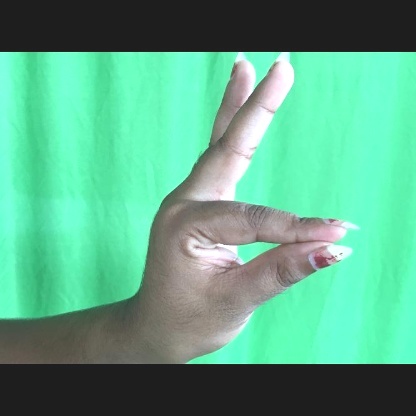
Mudra: Hamsasyam